Vaals

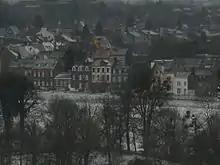
View of Vaals

Vaals' name is derived from Latin, one of very few such geographical names in the Netherlands. The south of the Dutch province of Limburg, which included 'Vallis', was previously part of the Roman Empire, the local region having been centred on the present day German city of Cologne (Colonia Claudia Ara Agrippinensium).